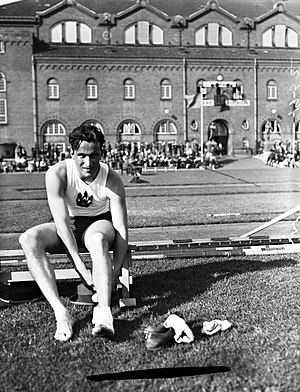
Willy Rasmussen
Willy Rasmussen på Østerbro Stadion 1929
Willy Rasmussen var en dansk atlet og sagfører. Han var medlem af Brande IF og Københavns IF. Har vundet 16 indv. DM og 4 i stafet. Præsterede i 1929 som bare 19 årig at vinde det danske mesterskab i længdespring og tikamp og blive toer i højdespring. For det blev han af Politiken kåret til Årets Fund i dansk idræt. Han var to gange på landsholdet. Deltog i længdespring på OL 1936 i Berlin.